Viral vector vaccine

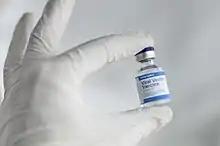
COVID-19 vaccine vial prop

A viral vector vaccine is a vaccine that uses a viral vector to deliver genetic material (DNA) that can be transcribed by the recipient's host cells as mRNA coding for a desired protein, or antigen, to elicit an immune response. , six viral vector vaccines, four COVID-19 vaccines and two Ebola vaccines, have been authorized for use in humans.